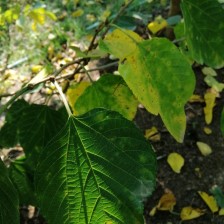
Variety: WhiteKing